Spirit level

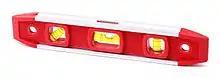
Torpedo level

A traditional carpenter's spirit level looks like a short plank of wood and often has a wide body to ensure stability, and that the surface is being measured correctly. In the middle of the spirit level is a small window where the bubble and the tube is mounted. Two notches (or rings) designate where the bubble should be if the surface is level. Often an indicator for a 45 degree inclination is included.